Mount Pleasant Square

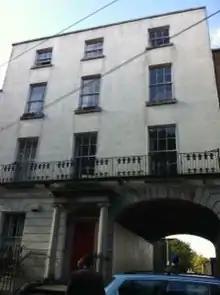
31 Mount Pleasant Square, home of Terence Dolan.

Mount Pleasant Square is about 100 yards from where the Ranelagh Gardens once stood. The public park beside the LUAS station is all that remains of what were once far more extensive grounds. Richard Crosbie became the first Irish person to fly a balloon when he took off from the gardens in 1785. Crosbie wanted to cross the Irish Sea, but only made it to Clontarf.